North Brabant

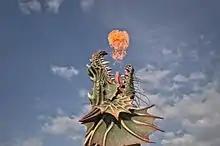
Themepark Efteling - World of Wonders

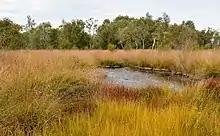
De Groote Peel National Park

Van Gogh statue, Nuenen. Vincent van Gogh was born in Zundert. He lived and studied in various Brabant cities, including Zundert, Tilburg and Nuenen.